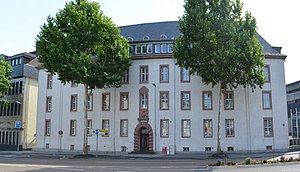
Landkreis Limburg-Weilburg
Limburg, Schiede 43.
Landkreis Limburg-Weilburg er en Landkreis i regierungsbezirk Gießen i den vestlige del af tyske delstat Hessen.